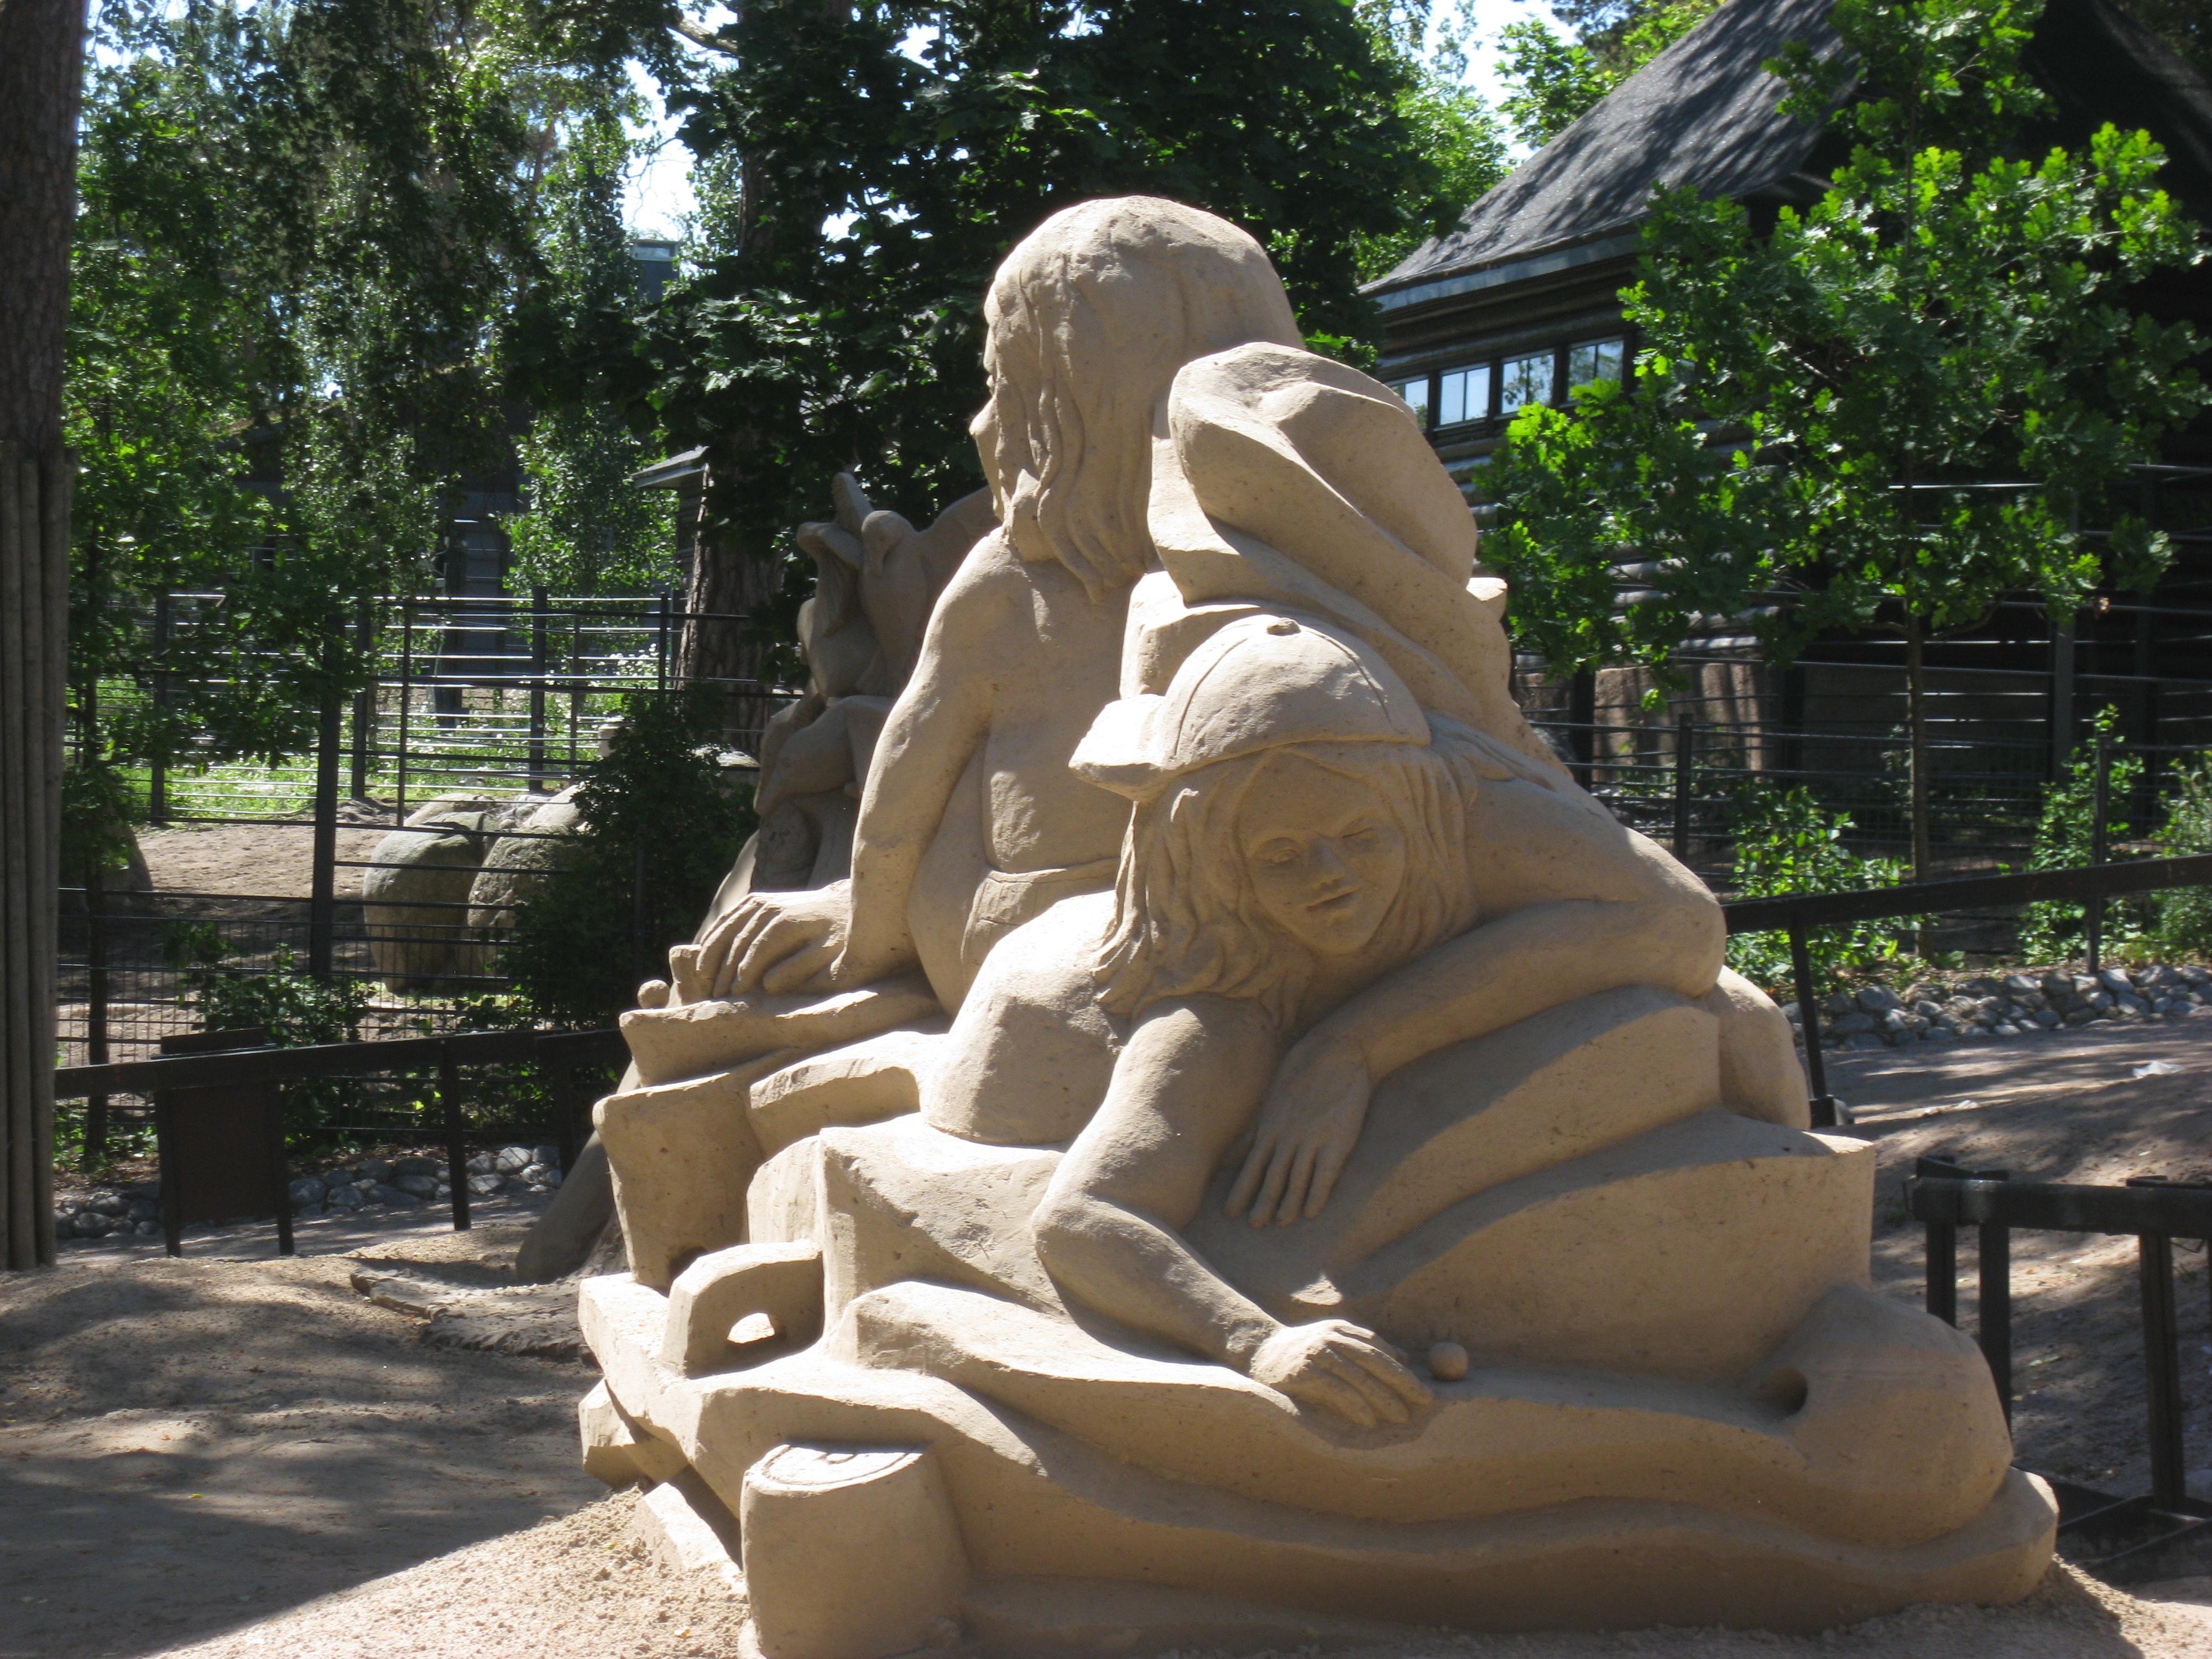
monument, statue, sculpture, art, temple, helsinki, carving, water feature, korkeasaari, sand sculpture